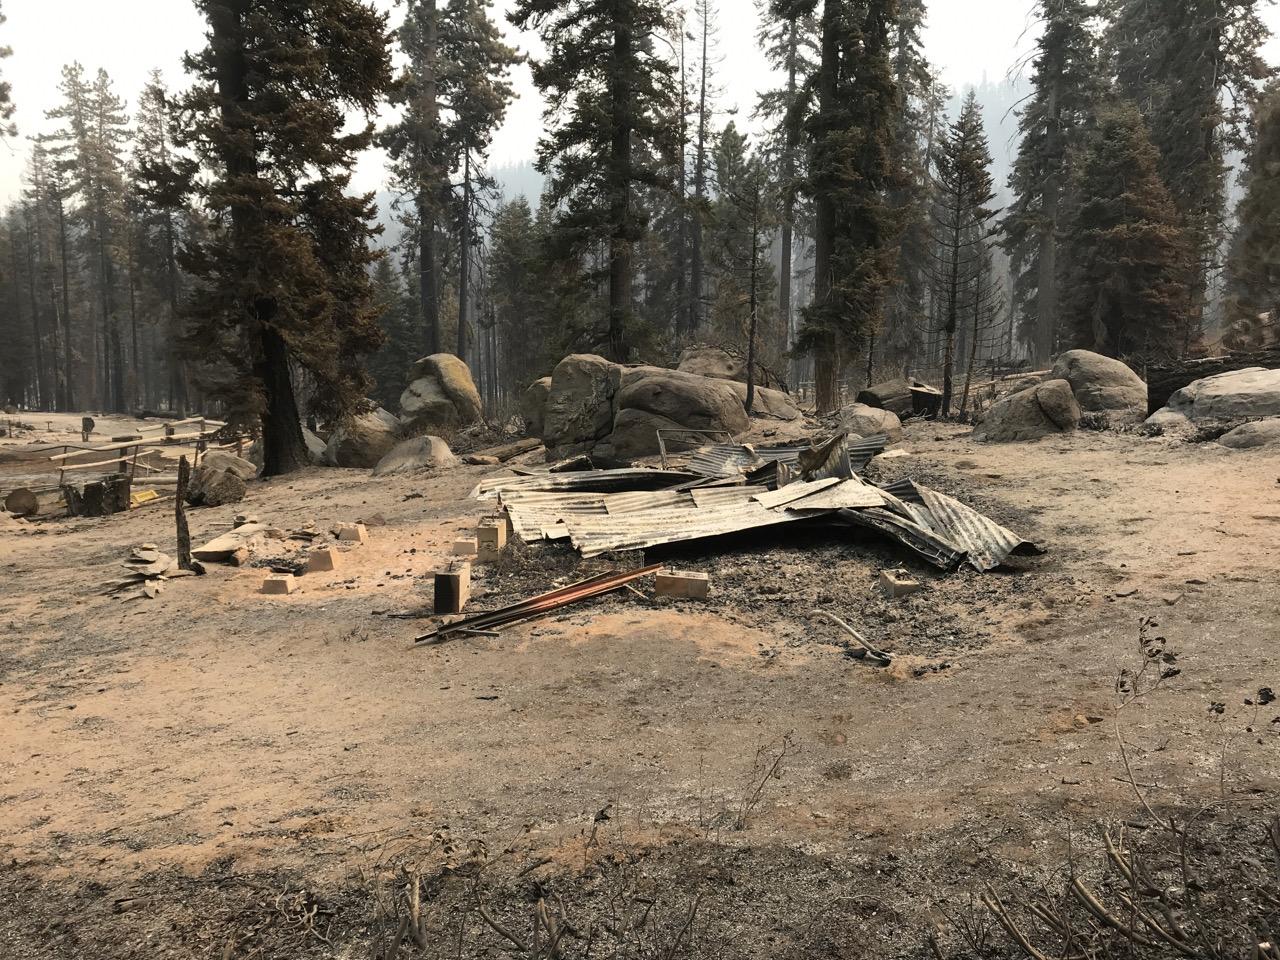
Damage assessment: destroyed